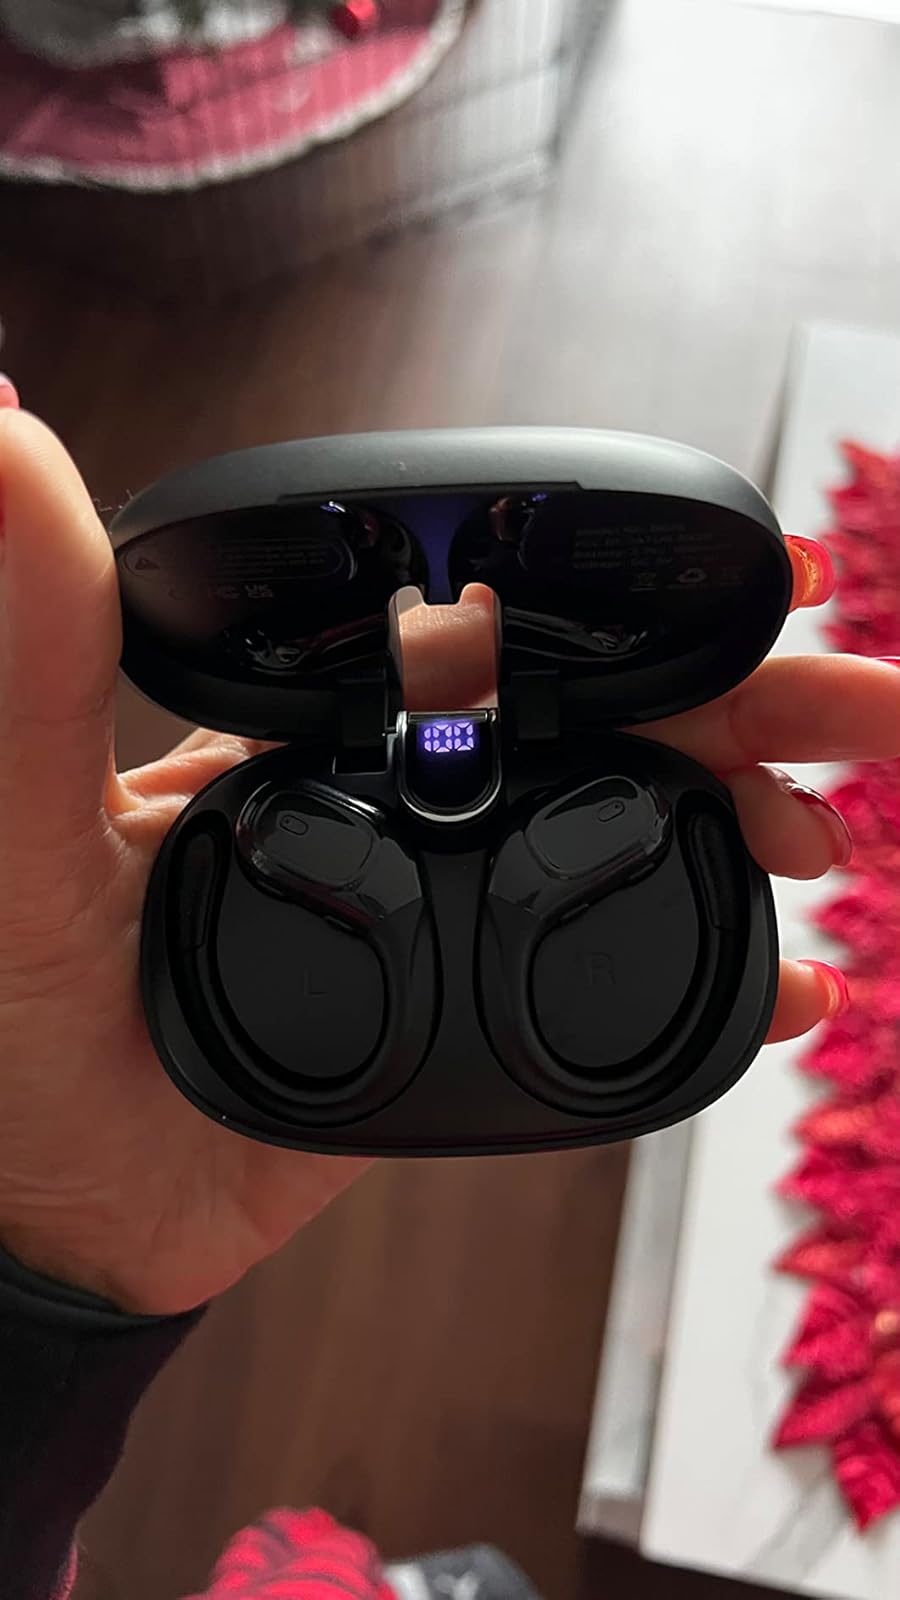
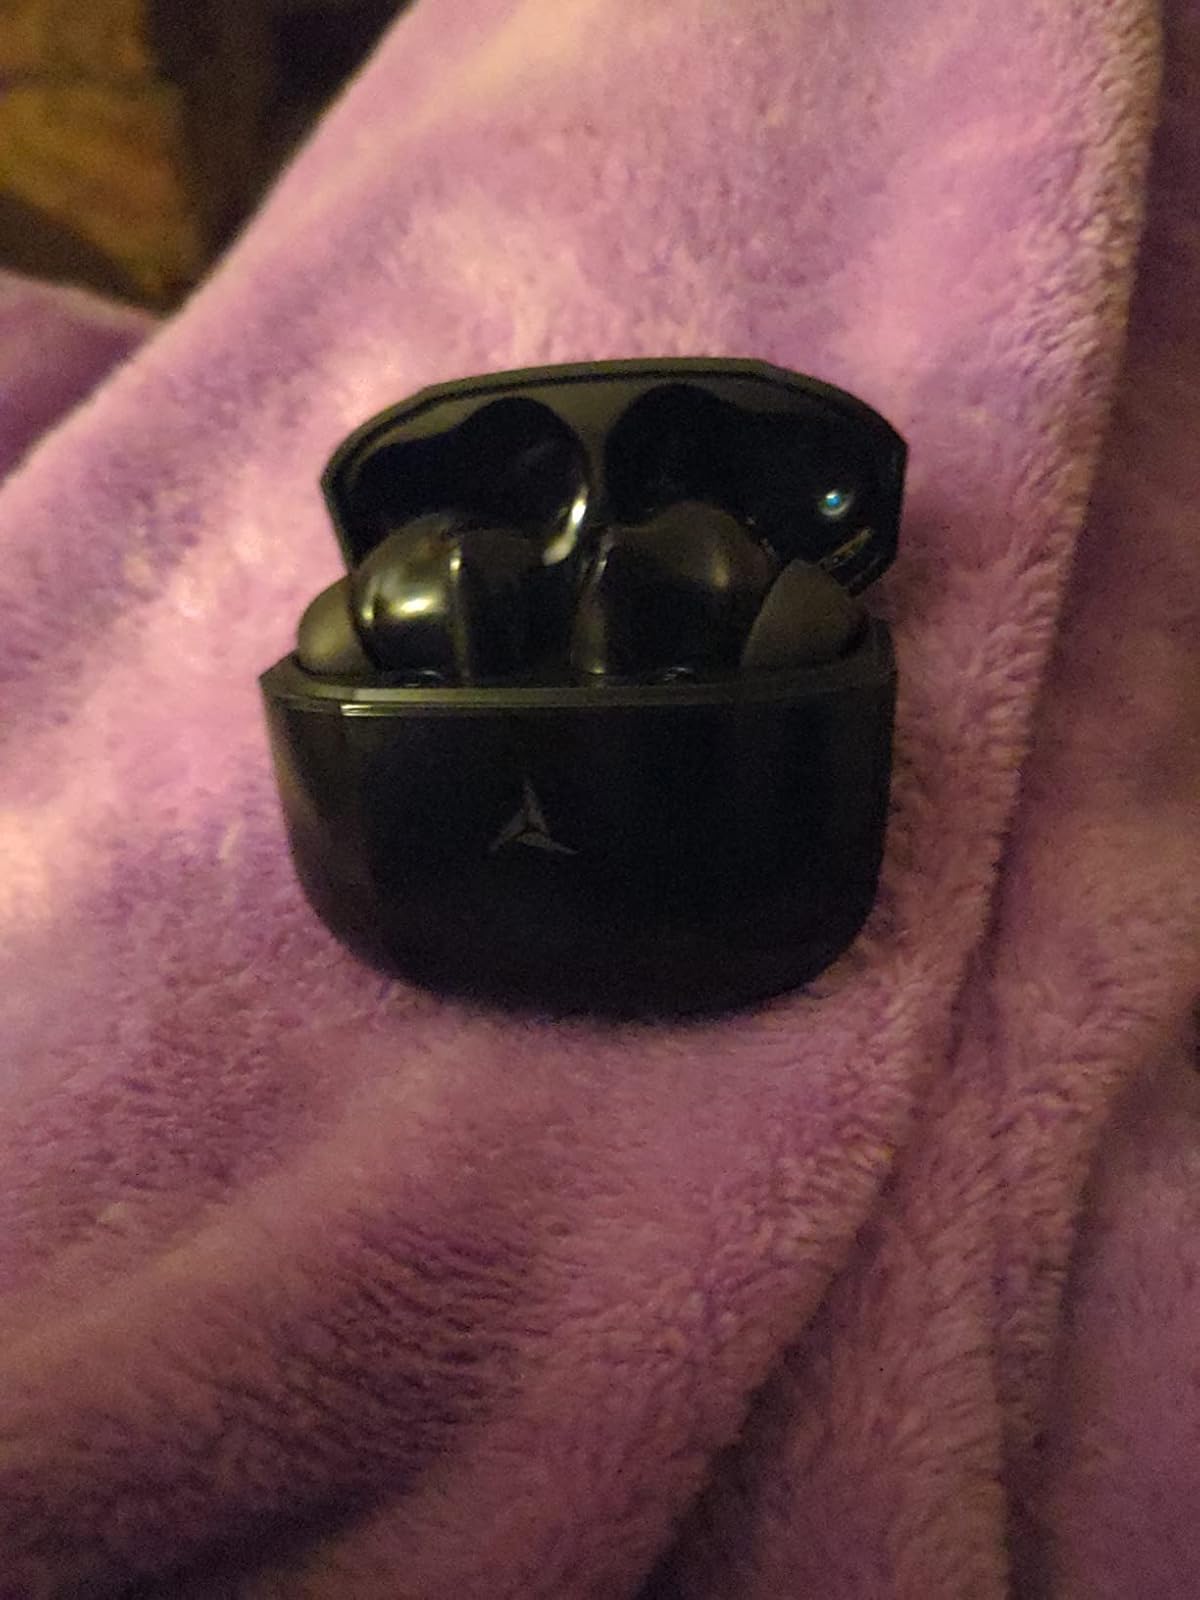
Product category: earbuds
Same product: no